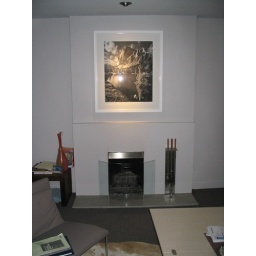
Our fireplace with a black and white photo of one of our favorite places in Idaho.